Payette High School

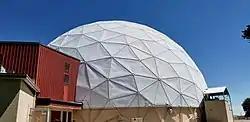
Payette High School gym

Payette High School is a public high school in the western United States, located in Payette, Idaho. It is well known for its large domed gymnasium, a former radar dome from the closed Baker Air Force Station in eastern Oregon; it was moved to PHS in the early 1970s.